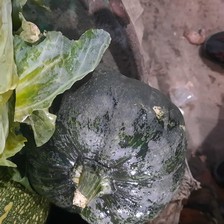
Label: others